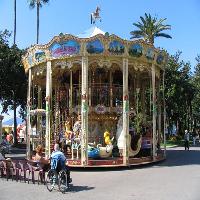
Weather: sun or clear